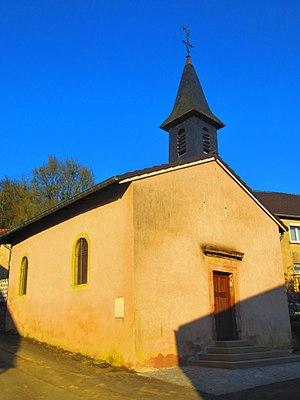
Chapelle Saint-Bernard à Flatten (Launstroff)
Launstroff est une commune française située dans le département de la Moselle, en région Grand Est.